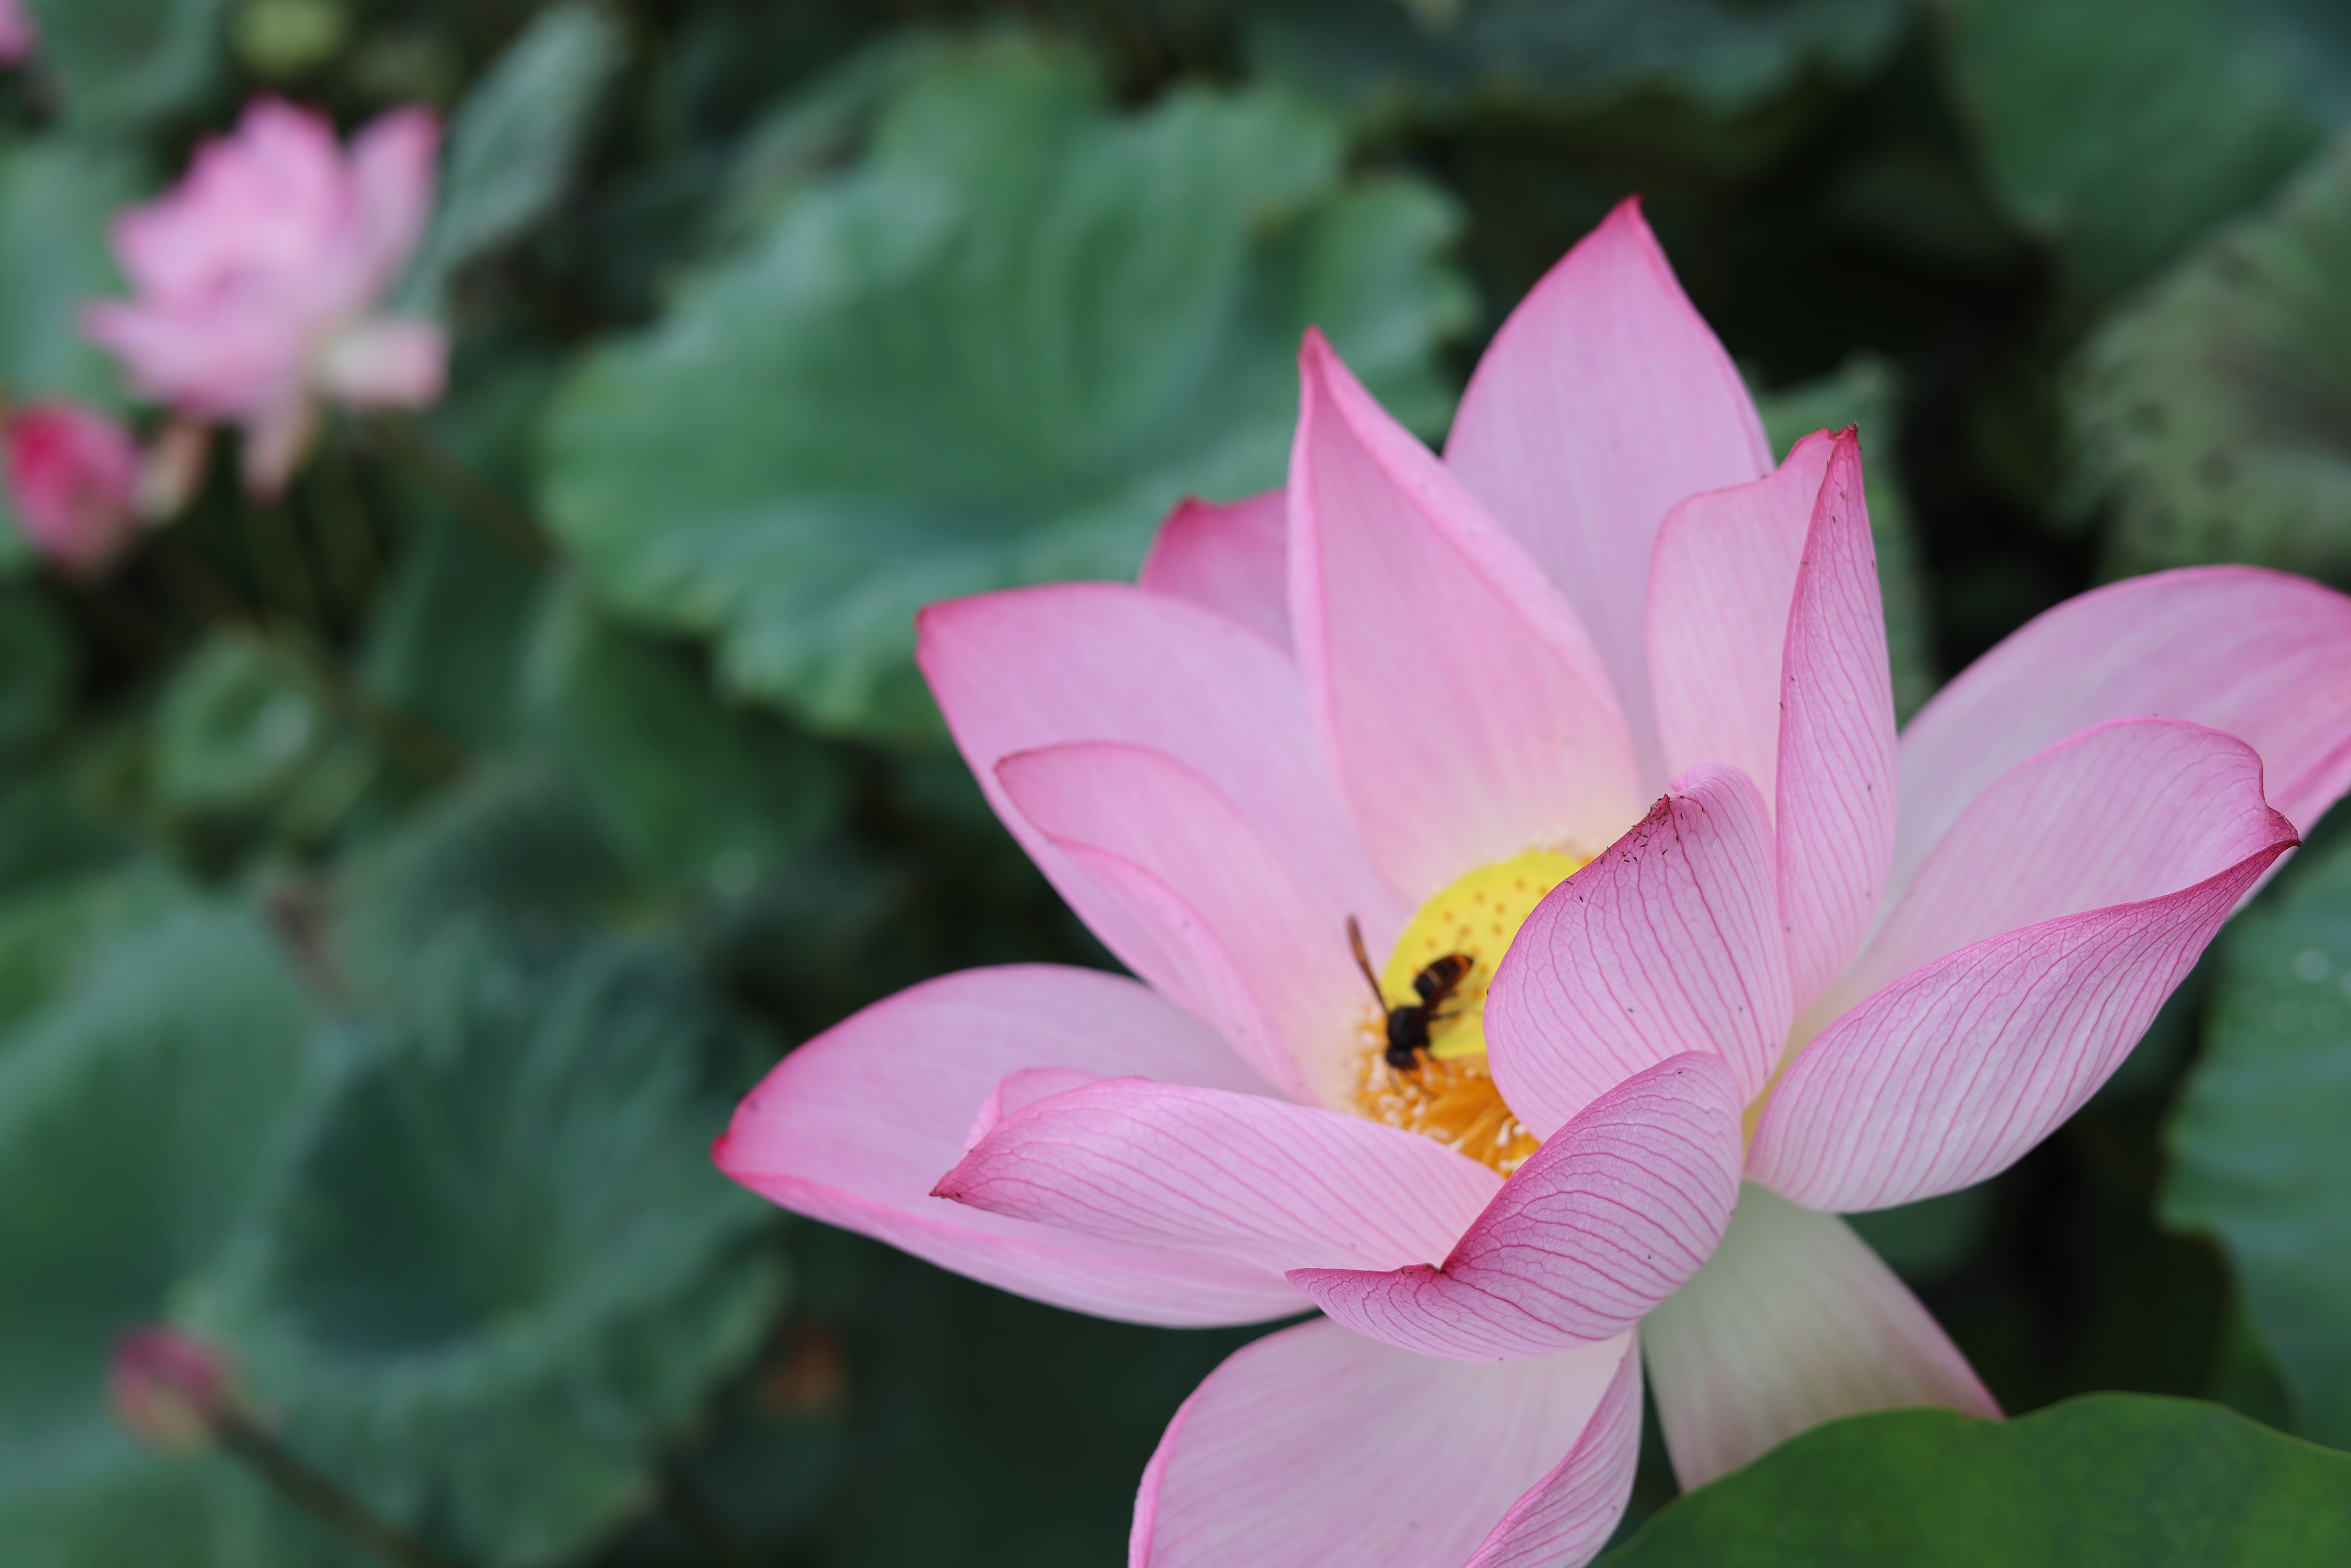
flower, plant, lotus, insect, botany, petal, terrestrial plant, pink, groundcover, aquatic plant, sacred lotus, magenta, annual plant, herbaceous plant, flowering plant, water lily, close up, grass, pollen, shrub, lotus family, macro photography, Pedicel, vascular plant, wildflower, plant stem, perennial plant, membrane winged insect, proteales, garden, wildlife, bud, landscape, curcuma, lily family